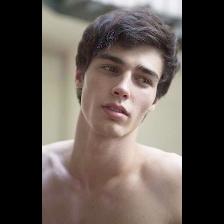
Label: Human